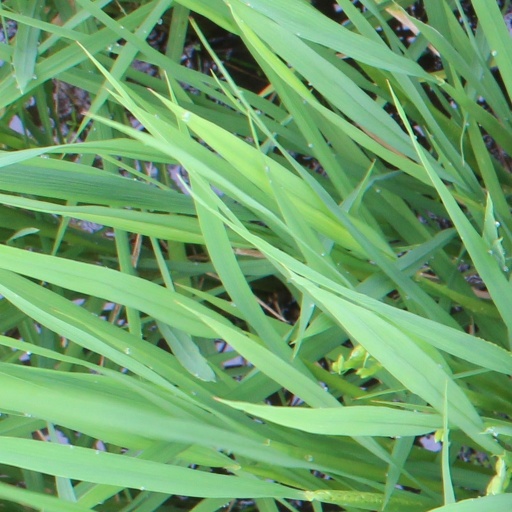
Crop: rice